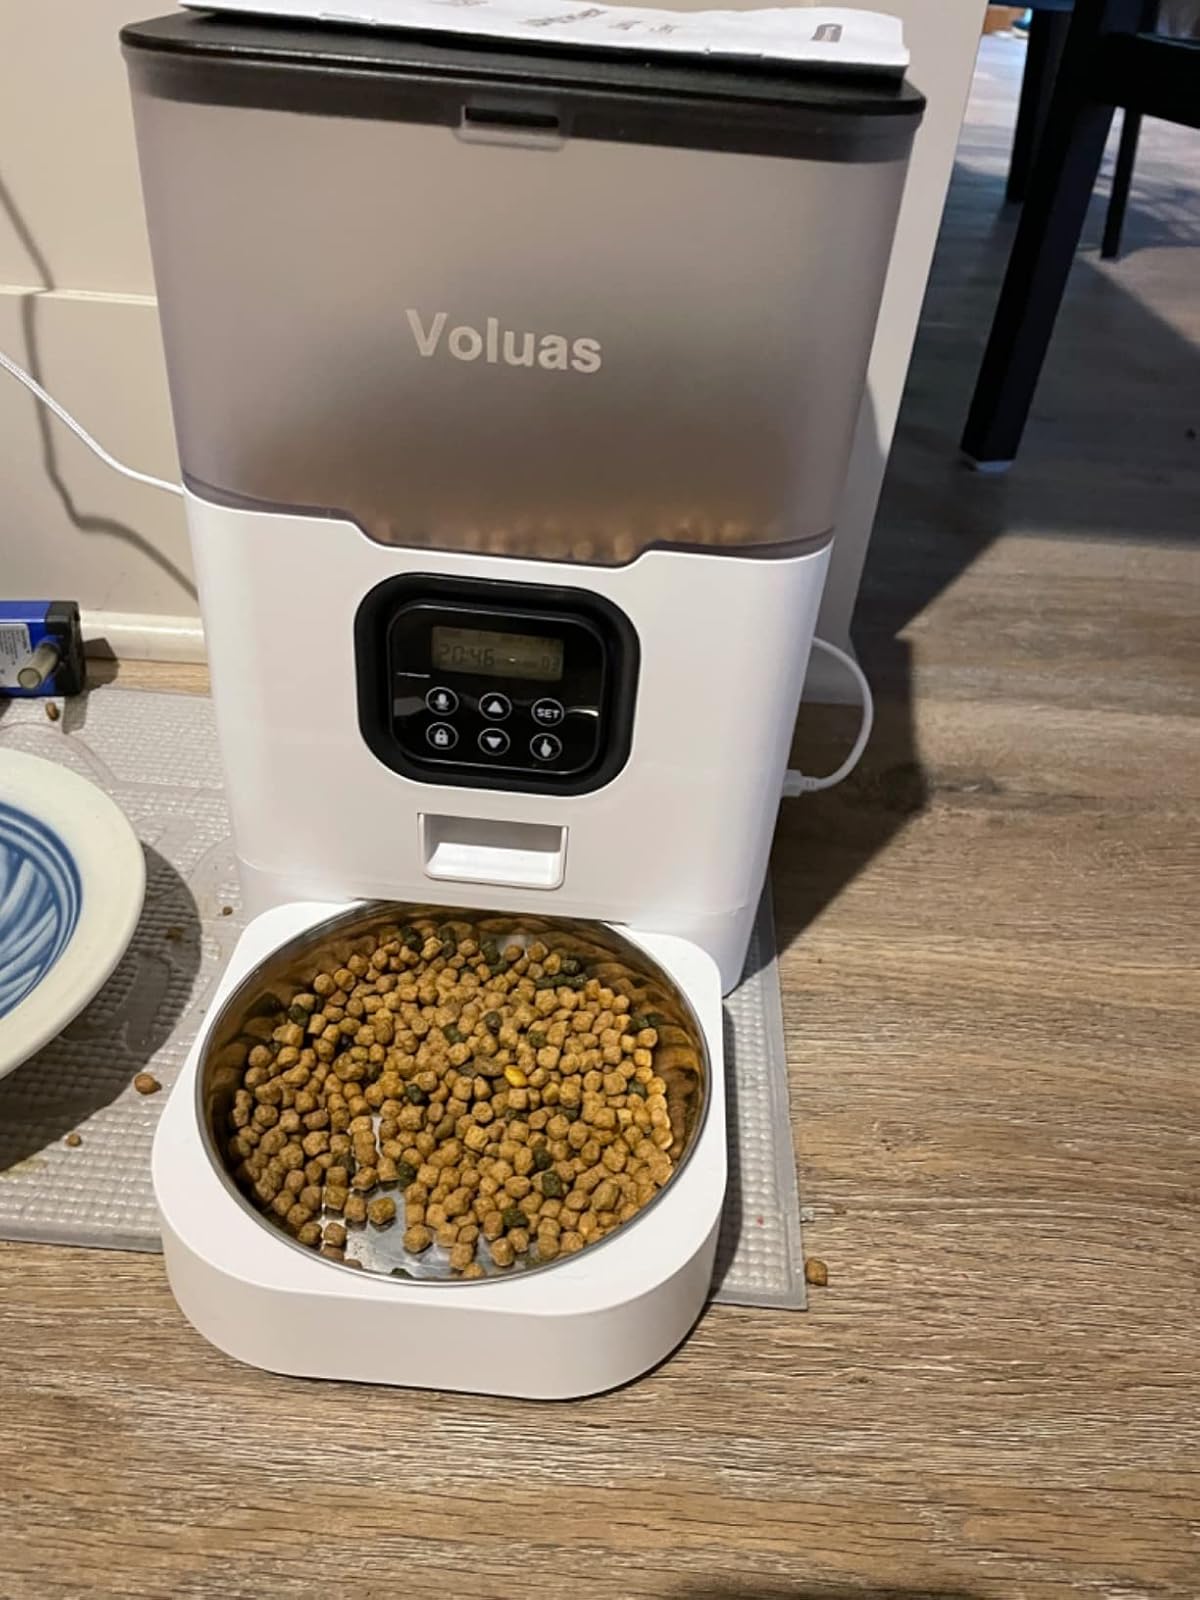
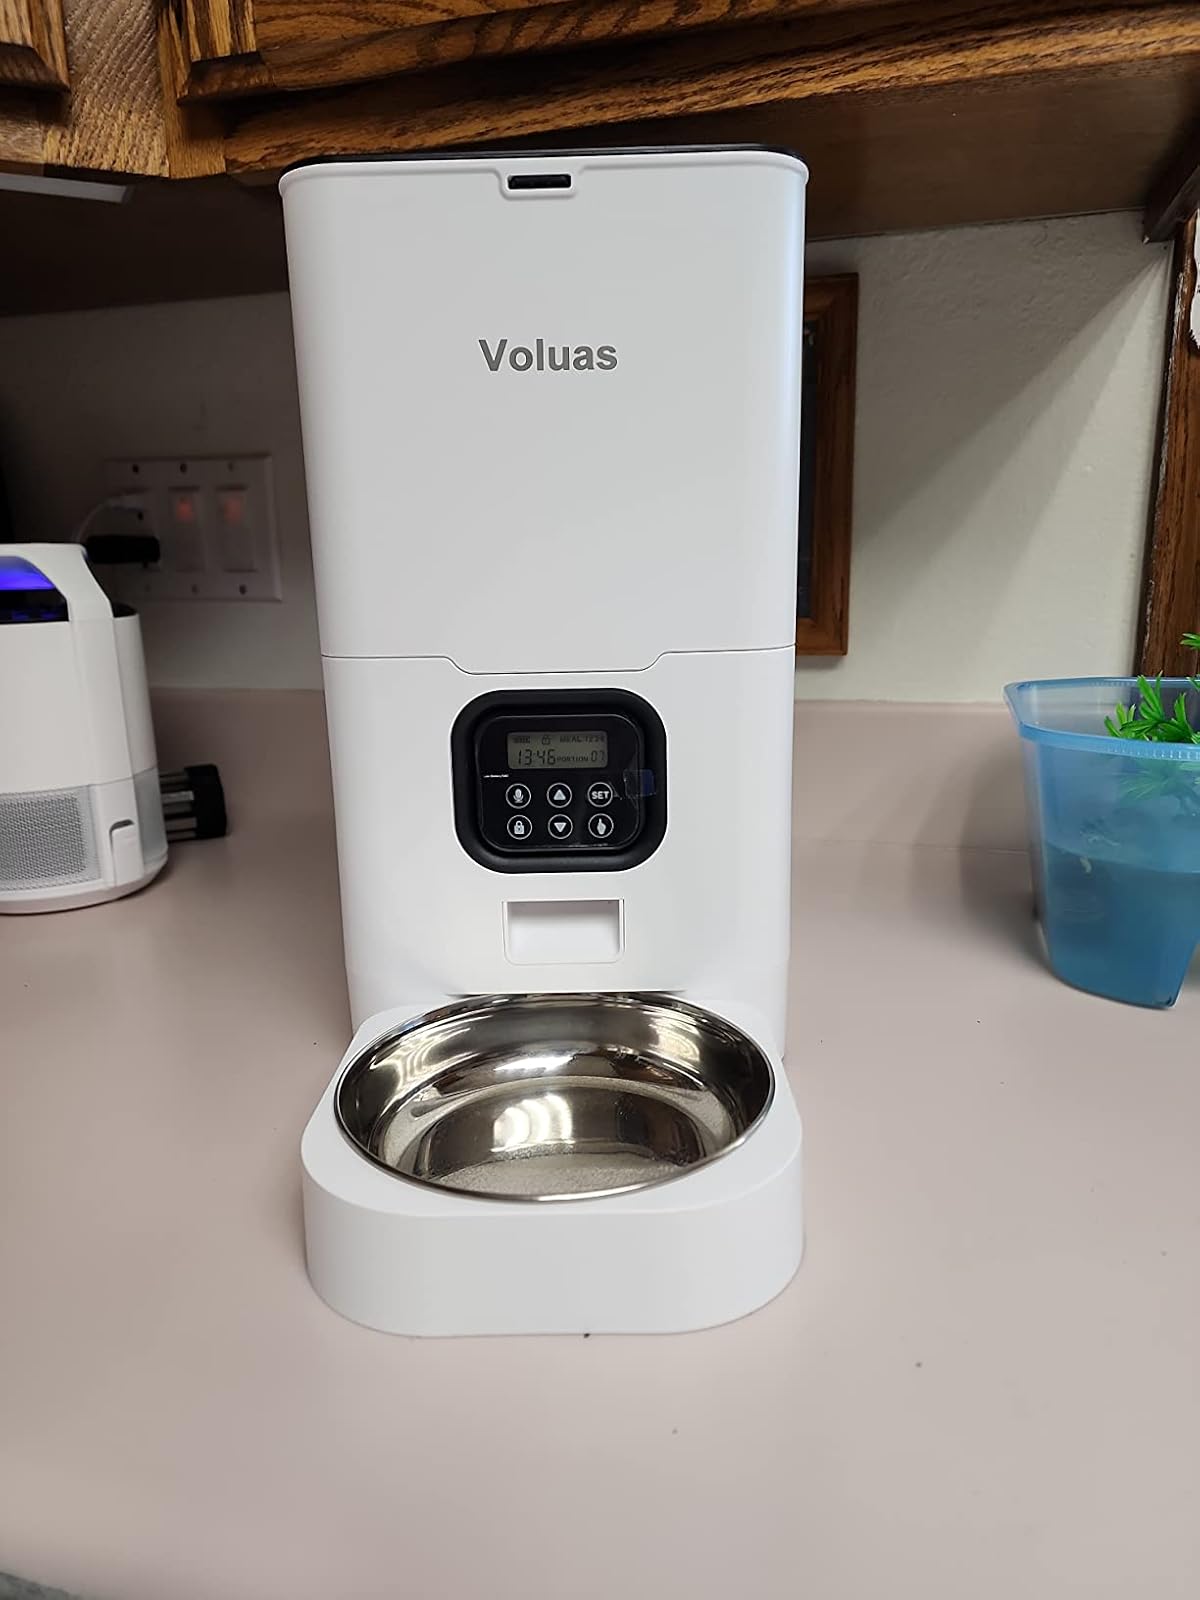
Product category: items_feeder
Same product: no